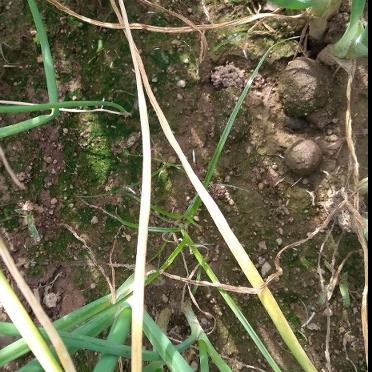
Crop: Onion
Condition: fusarium-d